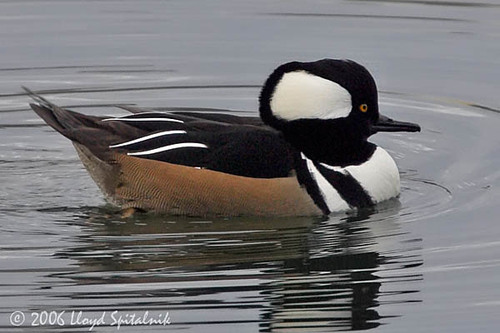
this is an aqua bird with bright white and black stripes and brown belly.
the bird has a yellow eyering, white and black crown and a black bill.
a water-bird with white cheek patch, breast and belly, black head and wings, orange eyes and brown side and belly.
this bird has a large black and white head, black bill, white chest, and a tan abdomen.
this water fowl has a large black head with a white spot and a brown under belly.
big black crown, and a long bill. the wingbars are black with white strips.
this black and white bird has brown sides, feathers on its nape are standing up making its head look large.
this bird had a black crown, a black throat, and a white breast.
a large black bird with orange sides and abdomen, white breast and white head with black crown
this small bird has a huge head, with a patch of white surrounded by black, and light brown on its wings.
Species: Hooded Merganser